Tägerwilen-Gottlieben railway station

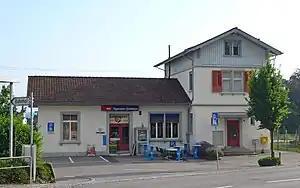
The station building in 2011

Tägerwilen-Gottlieben railway station is a railway station in Tägerwilen, in the Swiss canton of Thurgau. It is an intermediate stop on the Lake line and is served as a request stop by local trains only. It is one of two stations within the municipality of Tägerwilen; the other, Tägerwilen Dorf, is located away on the Wil–Kreuzlingen line.